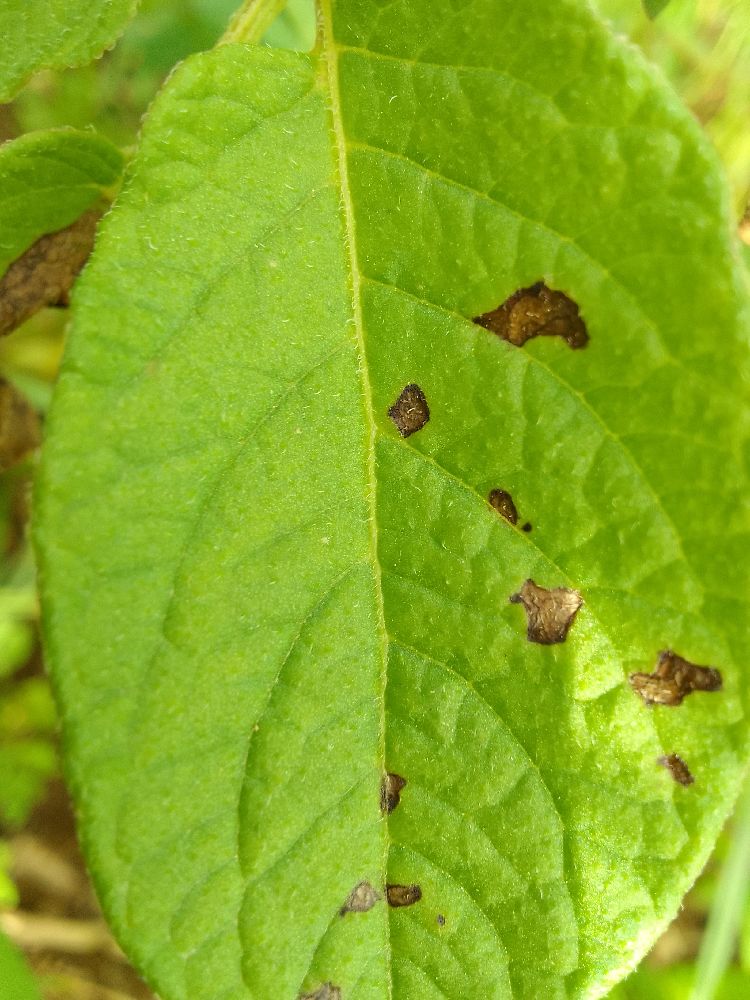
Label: Early blight